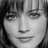
Emotion: neutral